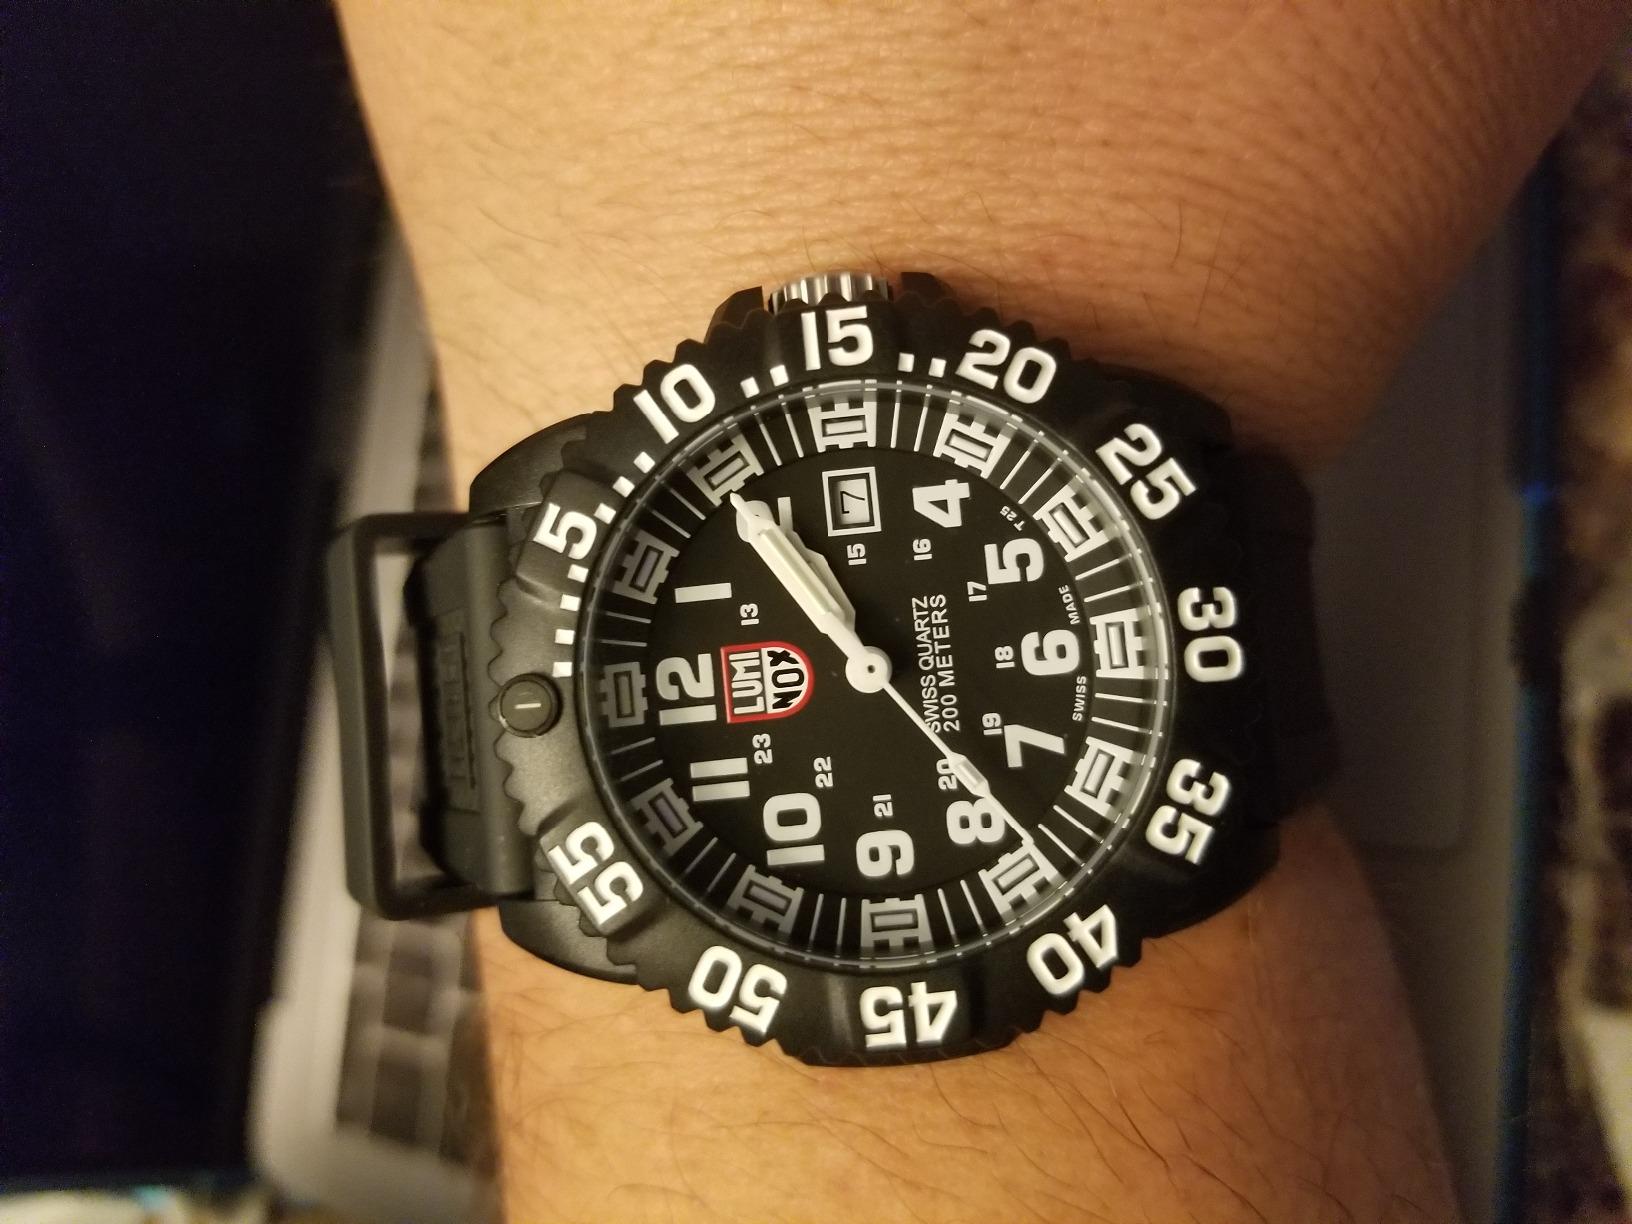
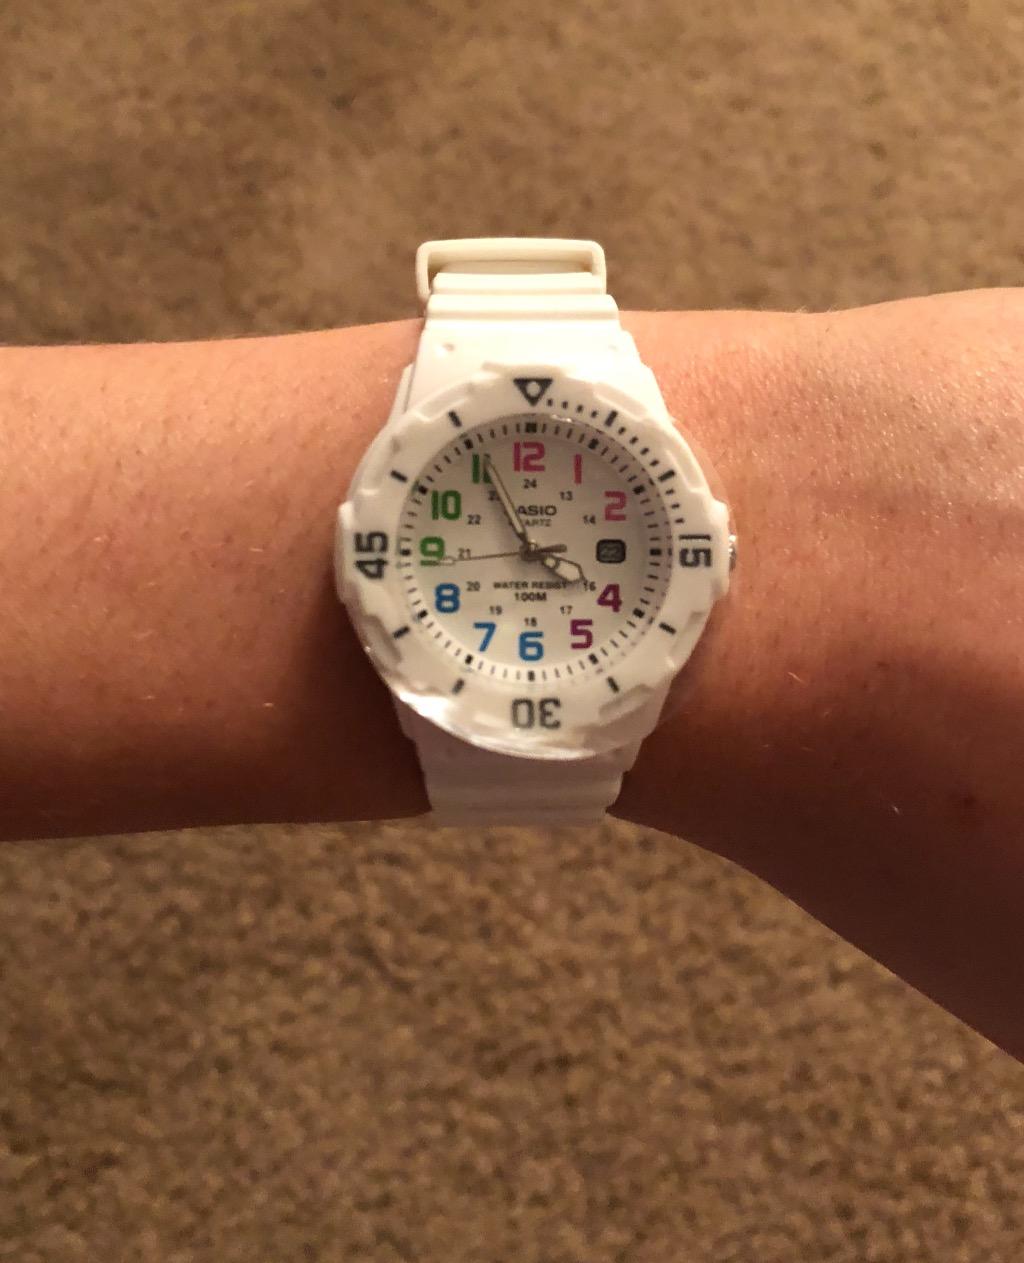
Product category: accessories_watch
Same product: no